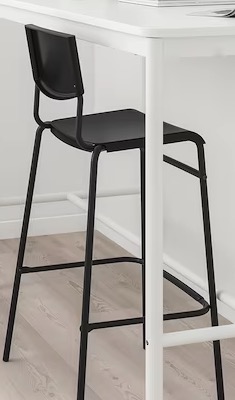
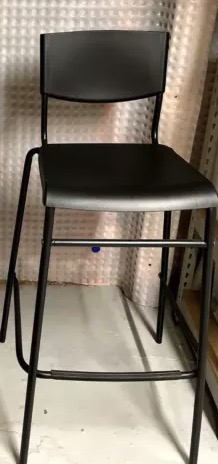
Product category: stool
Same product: yes